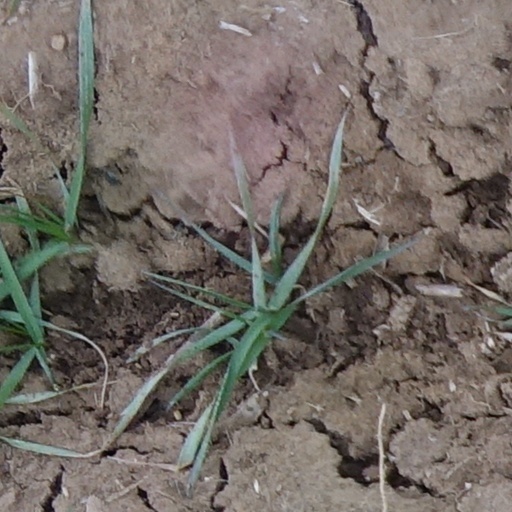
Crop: wheat